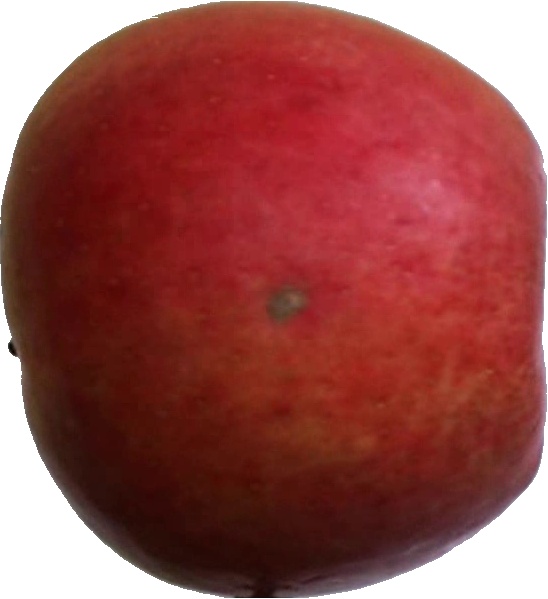
Label: apple_crimson_snow_1